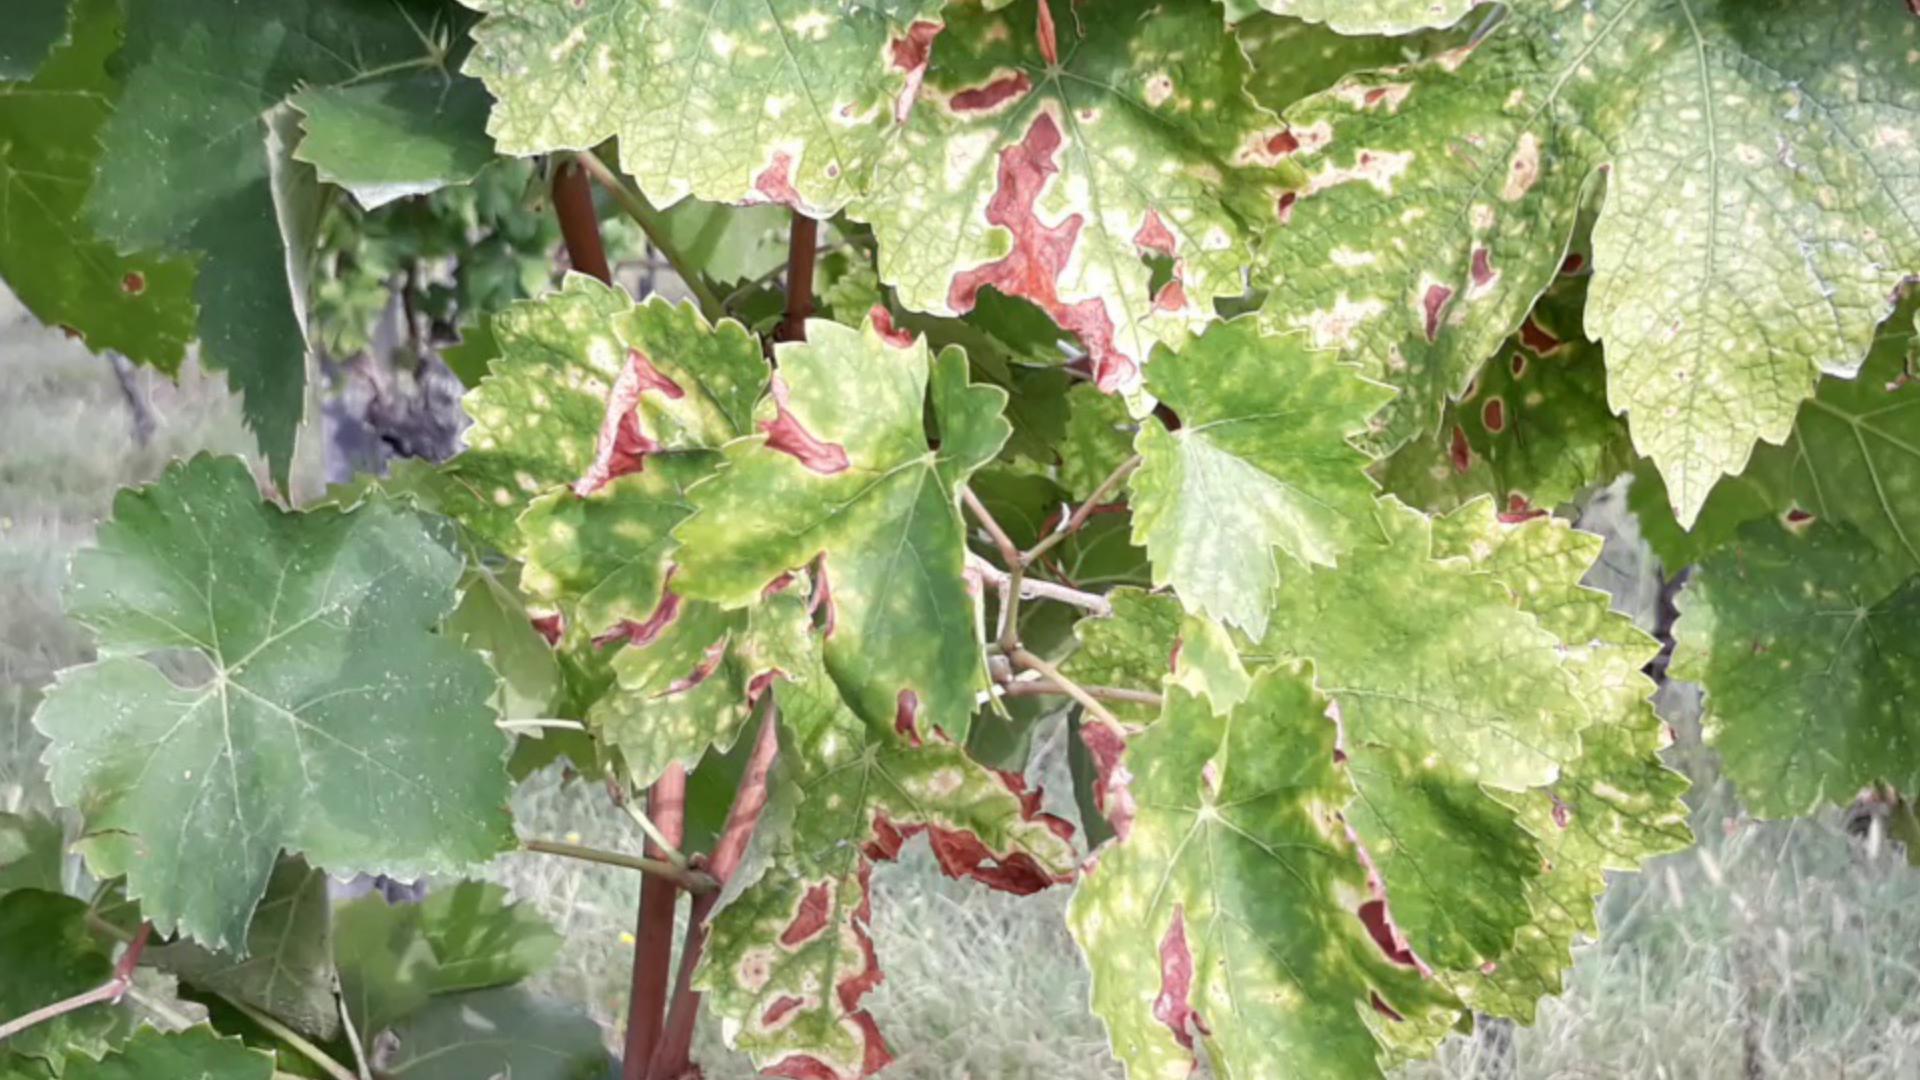
Label: esca